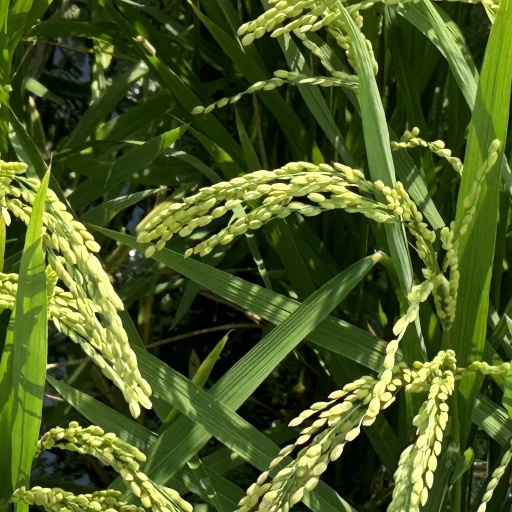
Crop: rice